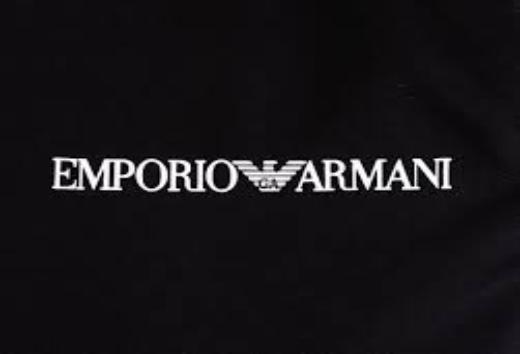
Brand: Armani Junior
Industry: Clothes